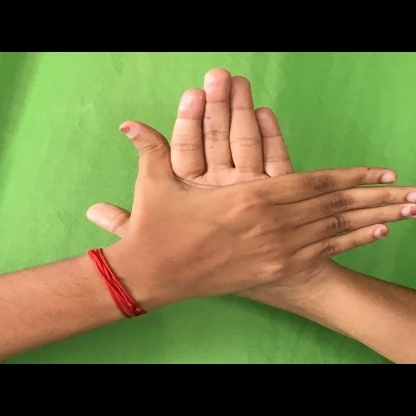
Mudra: Chakra